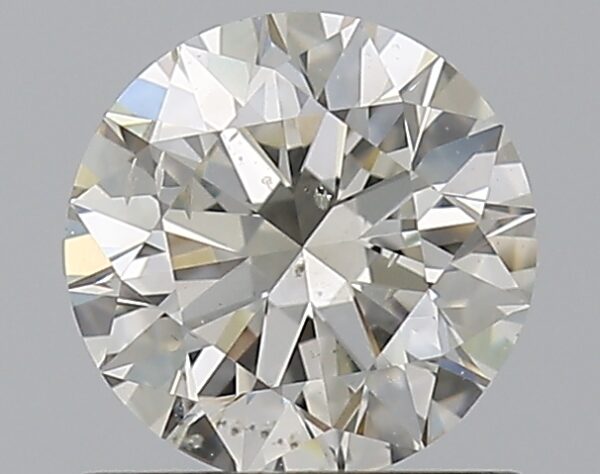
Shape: round
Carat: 0.75
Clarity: SI2
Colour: J
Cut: EX
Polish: EX
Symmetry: VG
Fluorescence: ST
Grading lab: GIA
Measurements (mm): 5.78 x 5.82 x 3.59